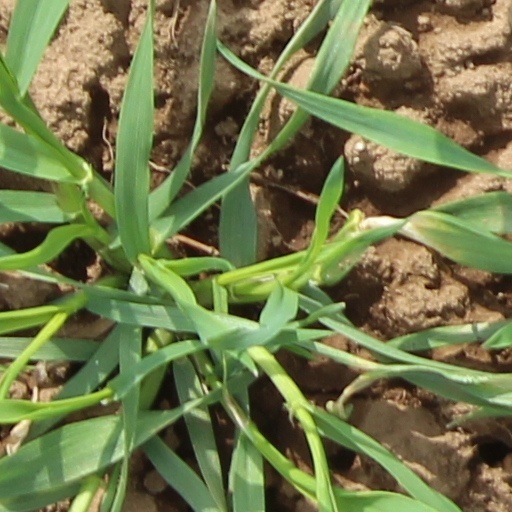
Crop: wheat